Expo Express

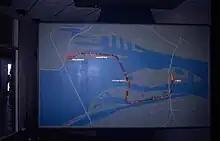
Model board at Expo Express control centre at Place d' Accueil terminal showing line layout

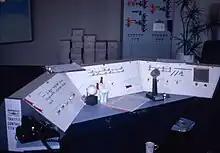
Control console at Expo Express control centre at Place d' Accueil terminal

The route had 5 stations: "Place d'accueil", "Habitat '67", "Place des Nations", "Ile Notre-Dame" and "La Ronde".